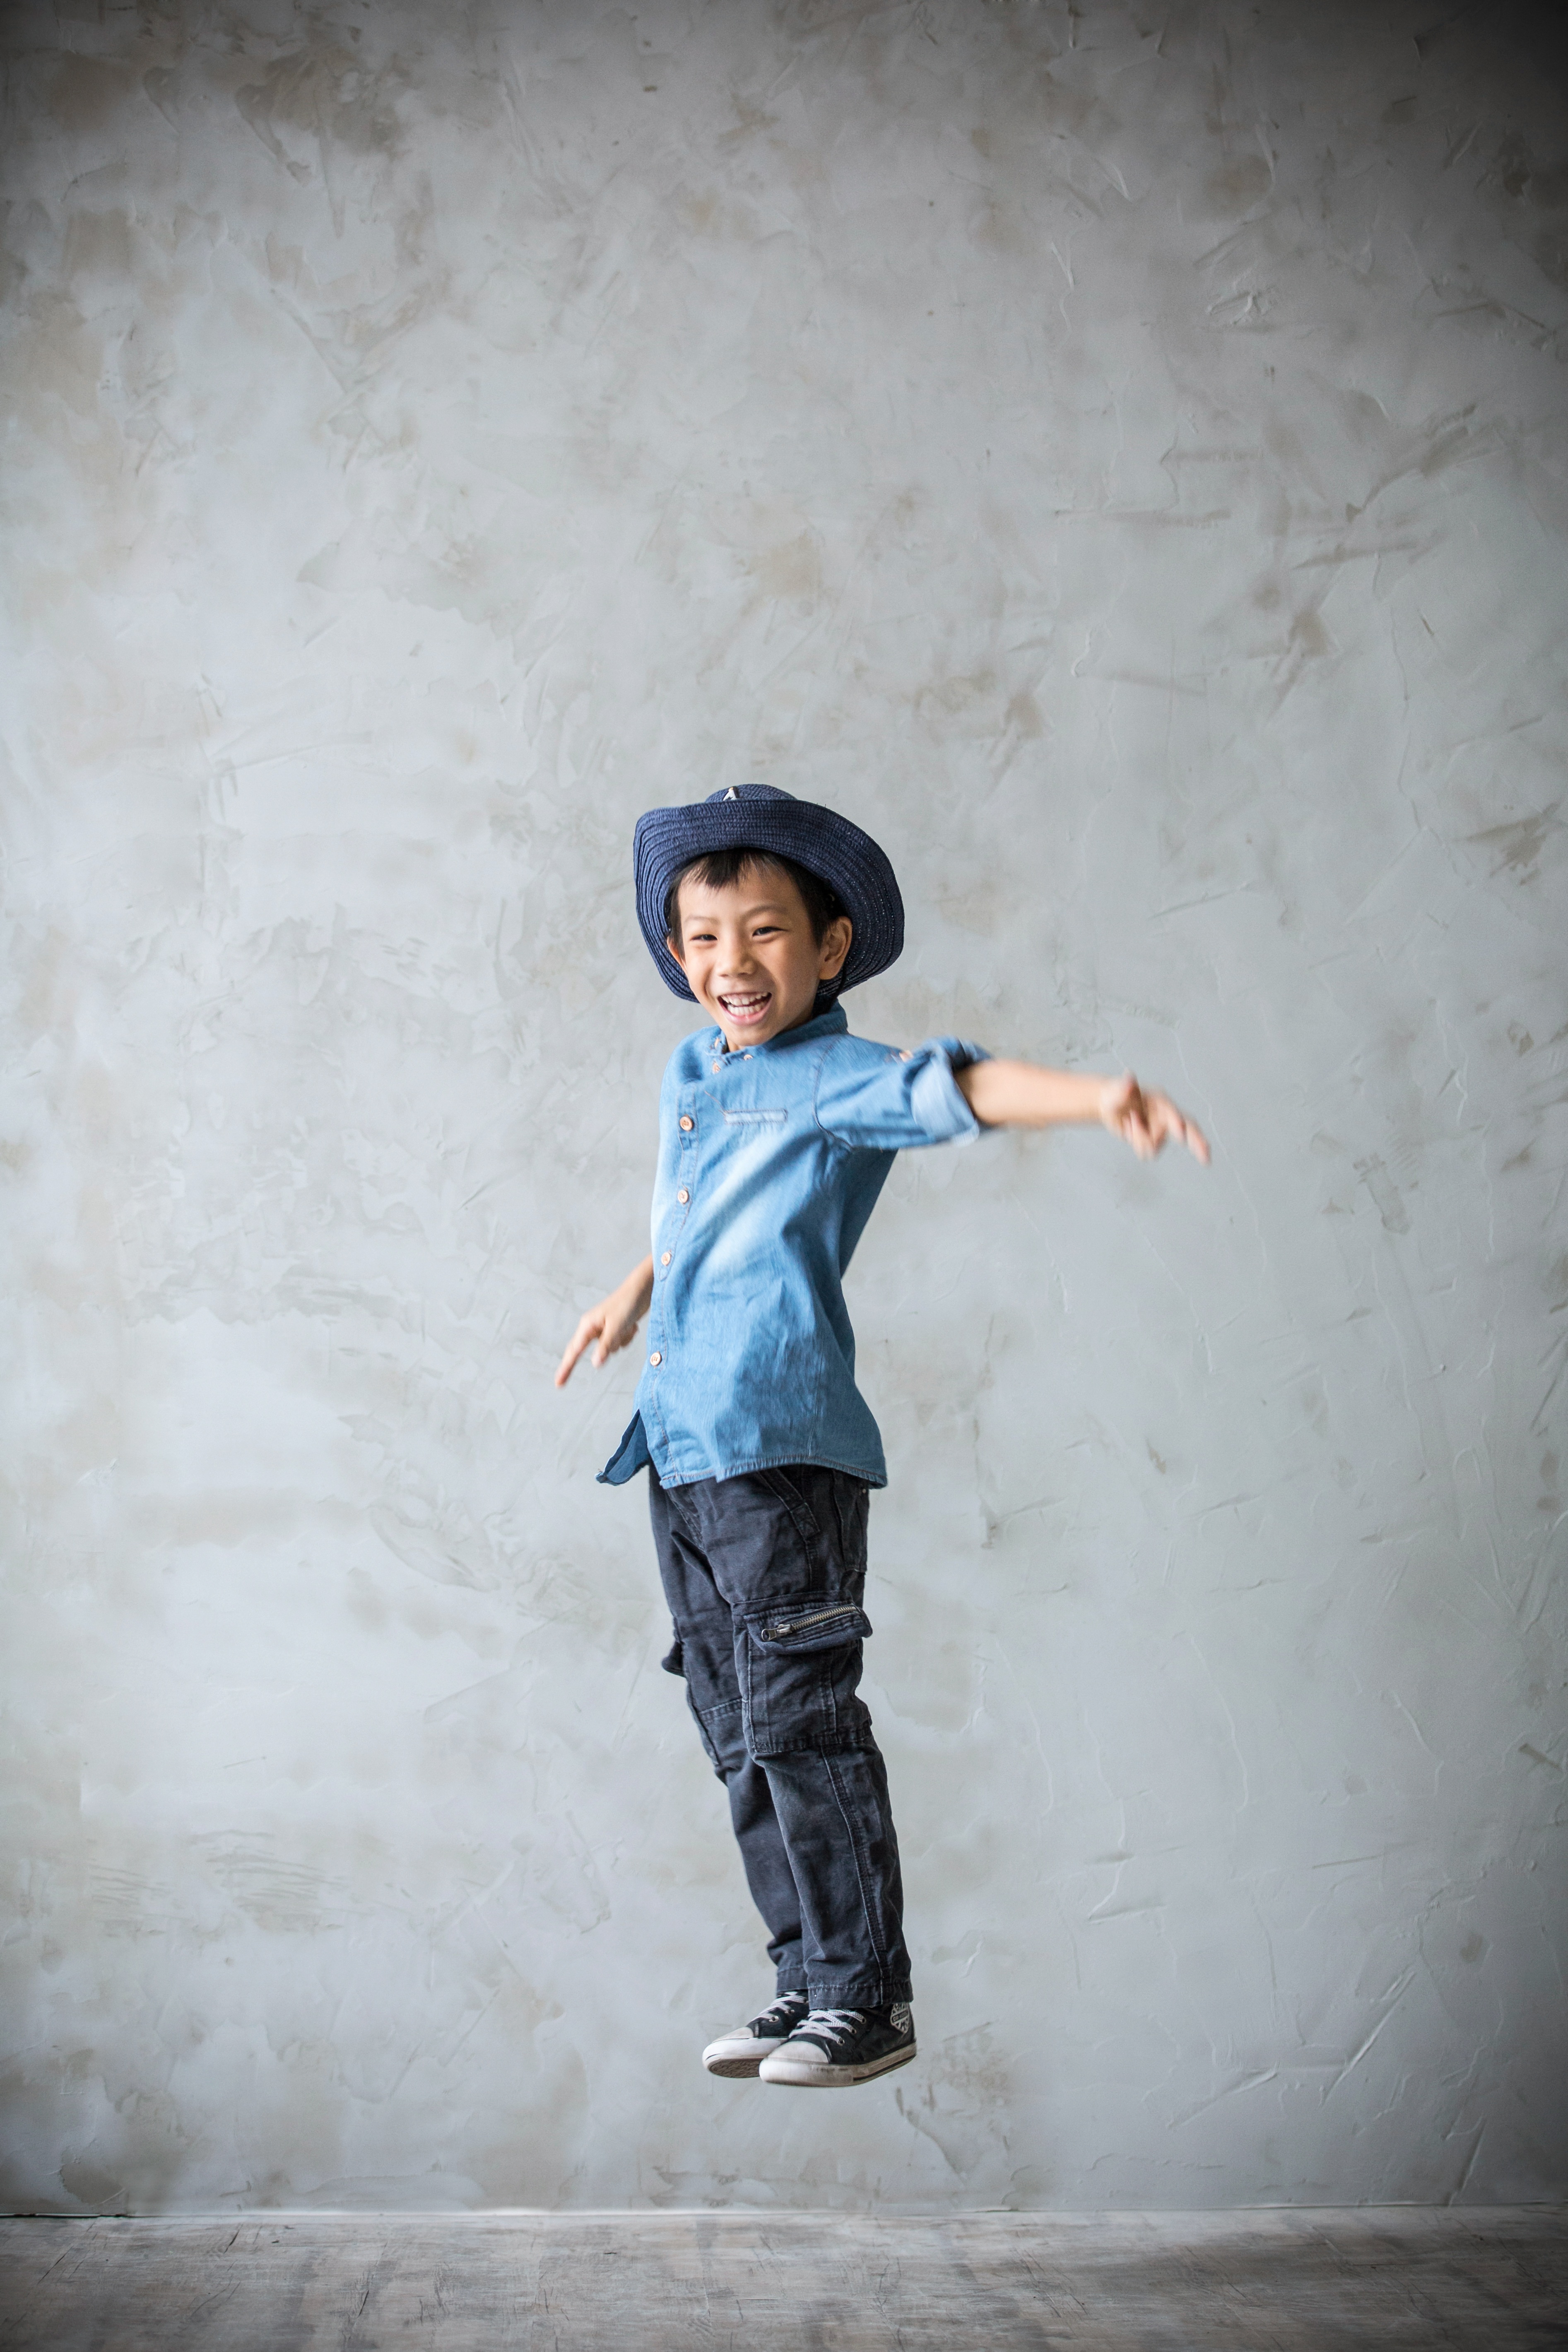
person, snow, winter, white, photography, boy, jump, male, portrait, young, red, color, weather, child, blue, black, cheerful, fun, happy, photograph, snapshot, image, active, kids jumping, jumping for joy, human positions